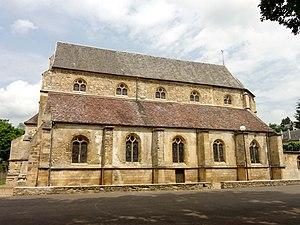
Église Saint-Germain de Mézy-sur-Seine - voir titre.
L'église Saint-Germain-de-Paris est une église catholique paroissiale située à Mézy-sur-Seine, dans les Yvelines, en France.. Fondée à la fin du XIIᵉ siècle, elle a été incendiée et en partie détruite sous la guerre de Cent Ans, puis bénéficié d'une reconstruction intégrale au milieu du XVIᵉ siècle, avec une nouvelle consécration en 1554. L'église Saint-Germain représente ainsi l'une des rares églises entièrement rebâties dans le style gothique flamboyant dans le Vexin français. Les influences de la Renaissance, en plein essor à la période de la reconstruction, se limitent encore à la modénature dans le chœur, et au remplage d'une partie des fenêtres. L'ordonnancement des élévations latérales de la nef, avec un étage de fenêtres hautes, est probablement hérité de l'édifice précédent, et les grandes arcades sont apparemment les arcades du début du XIIIᵉ siècle retaillées. L'architecture n'offre aucun élément remarquable, et est en somme assez rustique. L'église vaut surtout pour la belle ampleur du vaisseau central.